Sumba people

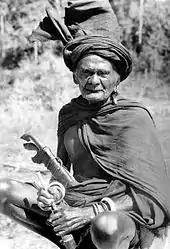
A "Rato/Ratu Merapu" (Marapu ritual specialist) in a traditional attire, complete with a Kabeala is seen preparing his sirih pipe, 1943.

As mentioned previously, the attire of the adult Sumba community tend to be based on the level of importance as well as the circle of environment in an event rather than hierarchical social status. However, there are some minor differences. For example, the attire of an aristocratic is usually made of finer cloth and accessories compared to a commoner, although the components and overall appearance are the same. By observing those aspects, the study of Sumba men's clothing are focused on traditional attires worn in huge events, ceremonies, festivals and of the sorts. It is because in occasions as such, men will dress in their best outlook. Sumba men's attire are consist of a headgear, body coverings and a number of accompanying embellishments and bladed weapon.